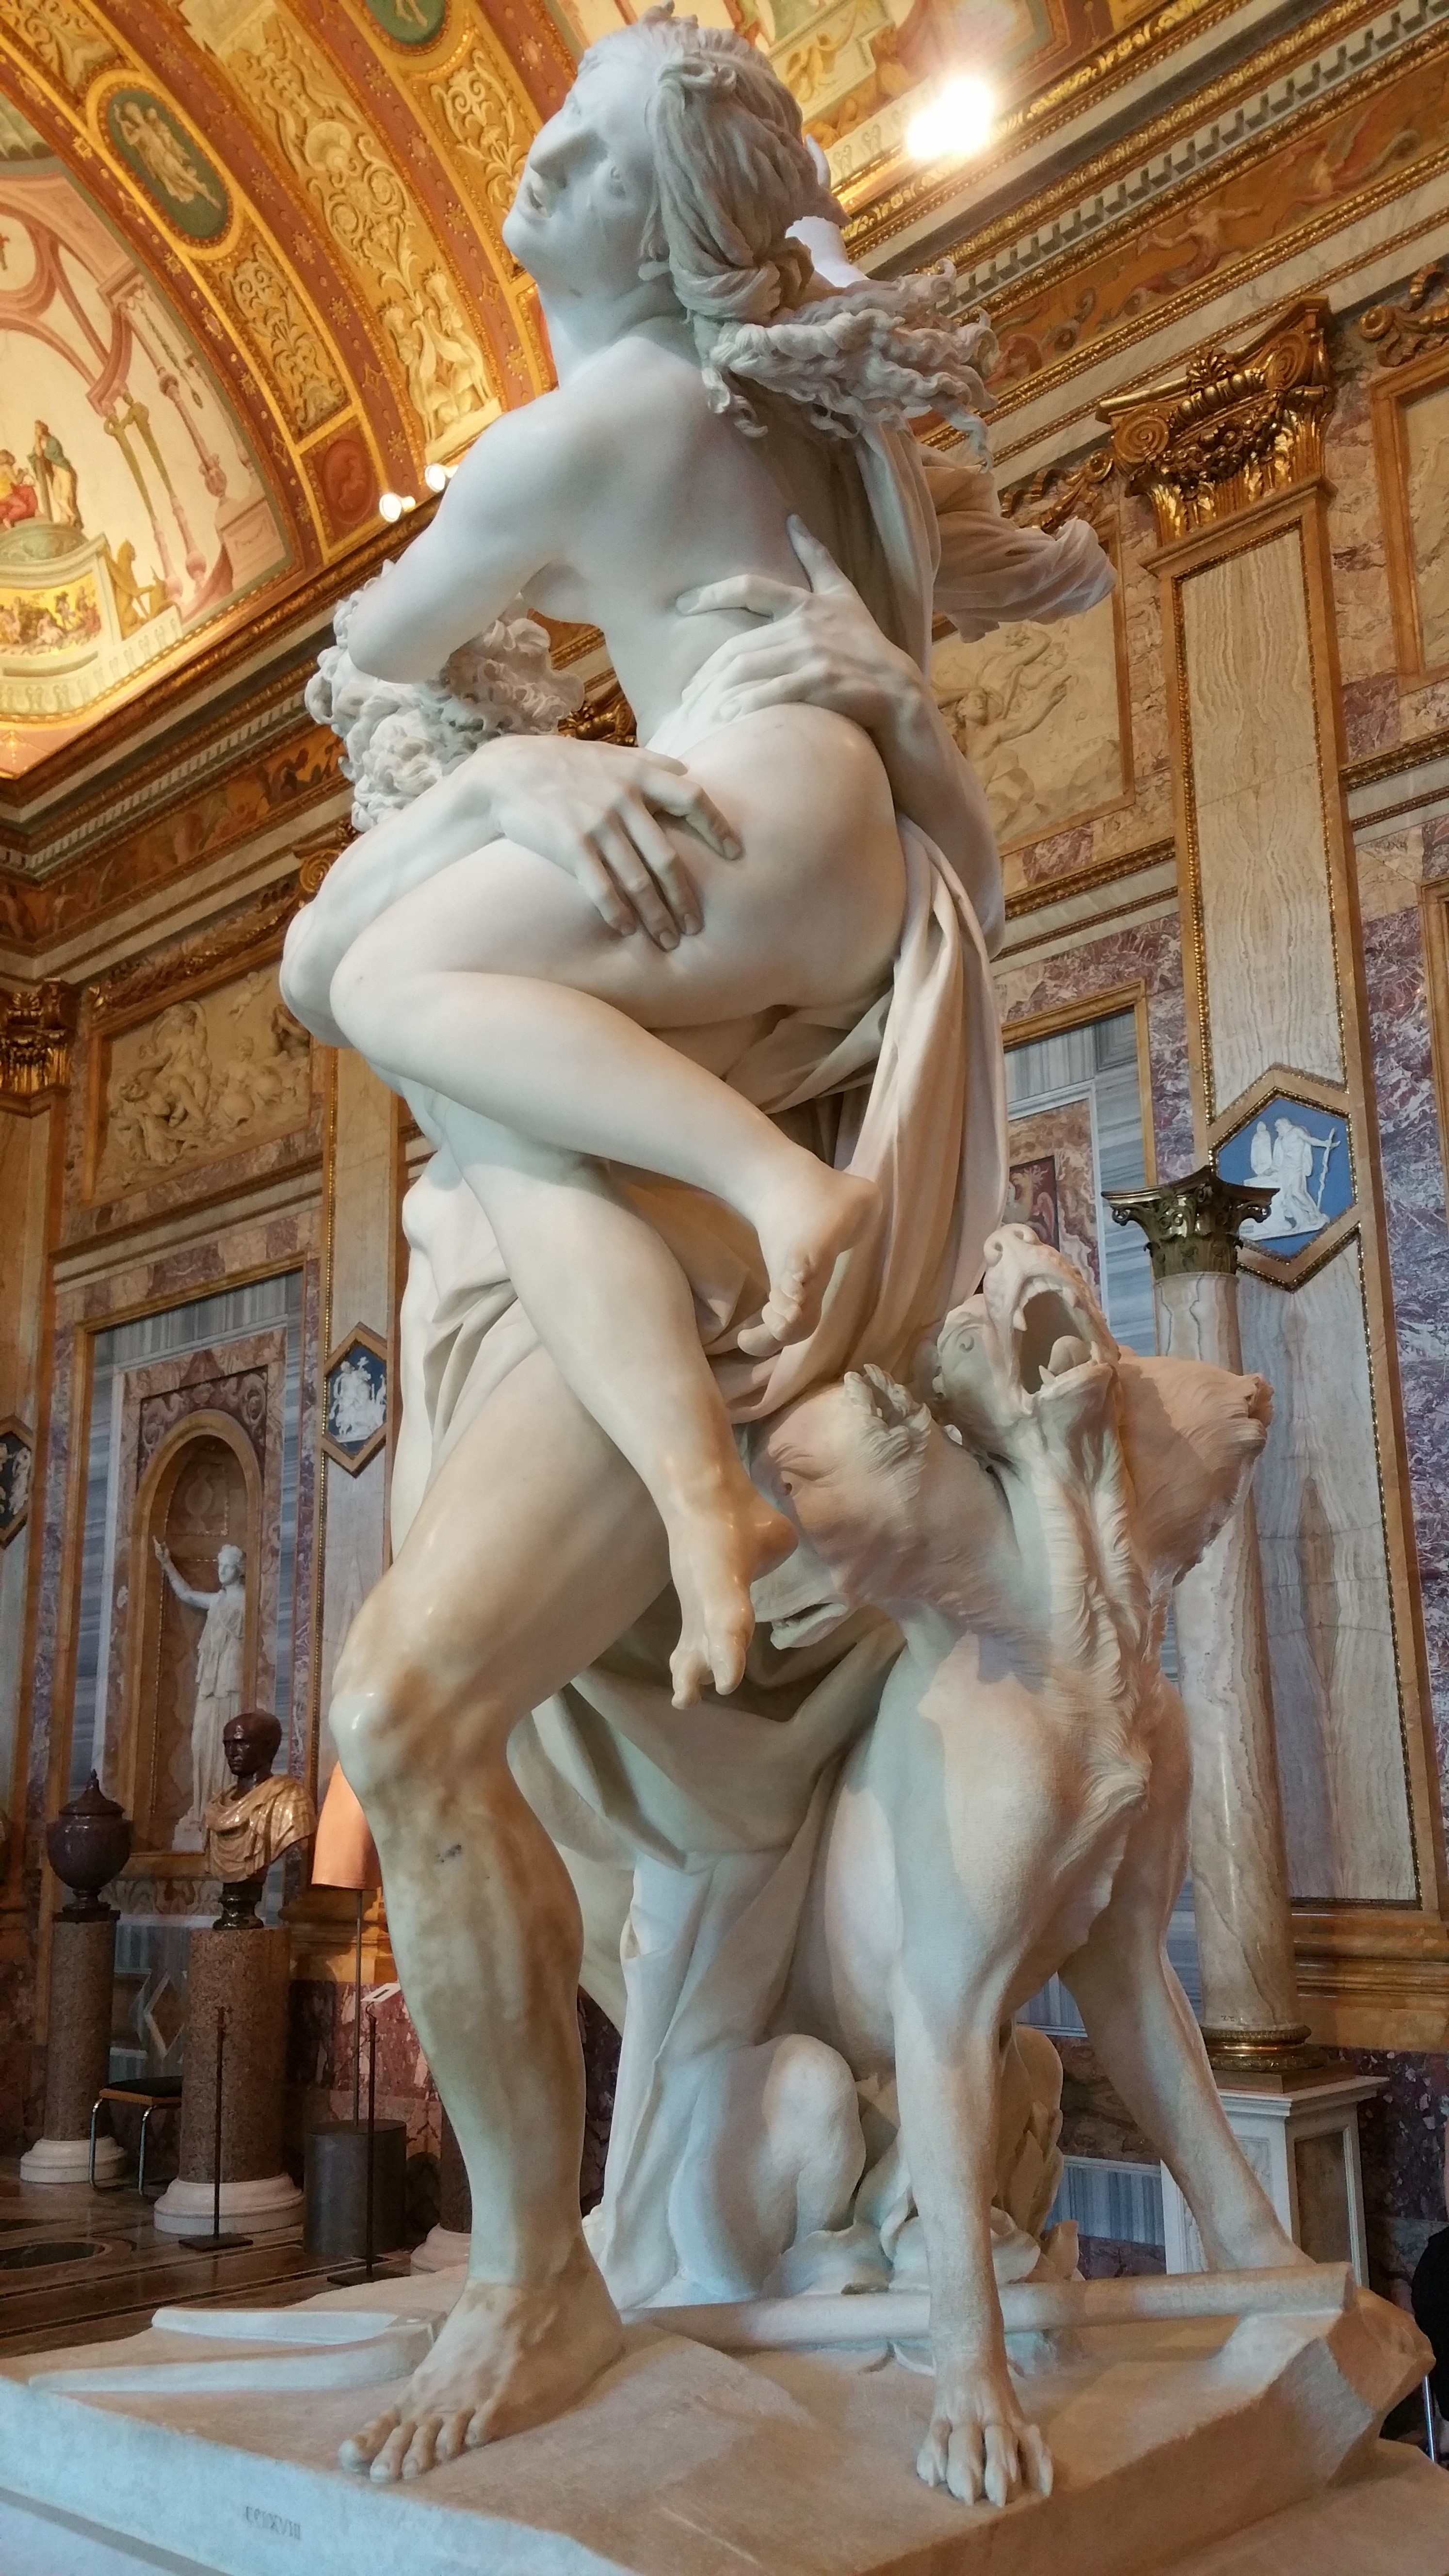
villa, monument, statue, museum, sculpture, art, rome, temple, carving, galleria, mythology, abduction, pluto, ancient history, borghese, bernini, classical sculpture, proserpina